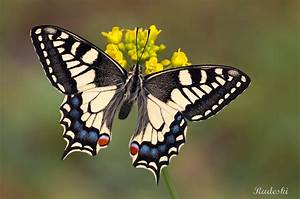
Label: farfalla